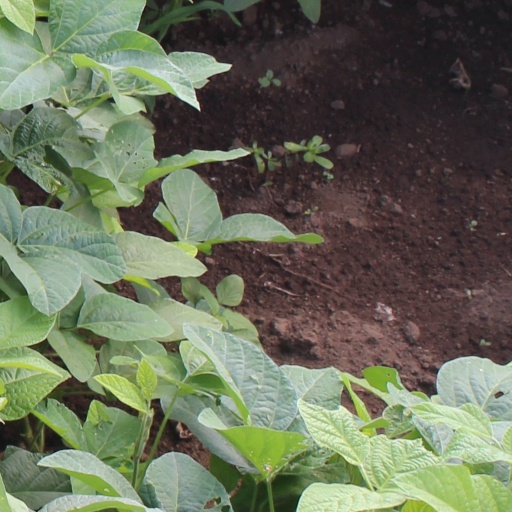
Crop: soybean